Dubnica Monastery

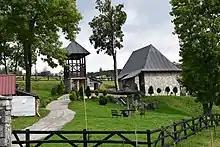
Manastir Dubnica

The Dubnica Monastery ( is a Serbian Orthodox monastery located in Božetići, in southwestern Serbia. It is ecclesiastically part of the Eparchy of Mileševa. It was built in the mid-17th century by Serbian Patriarch Gavrilo I (1648–1655).